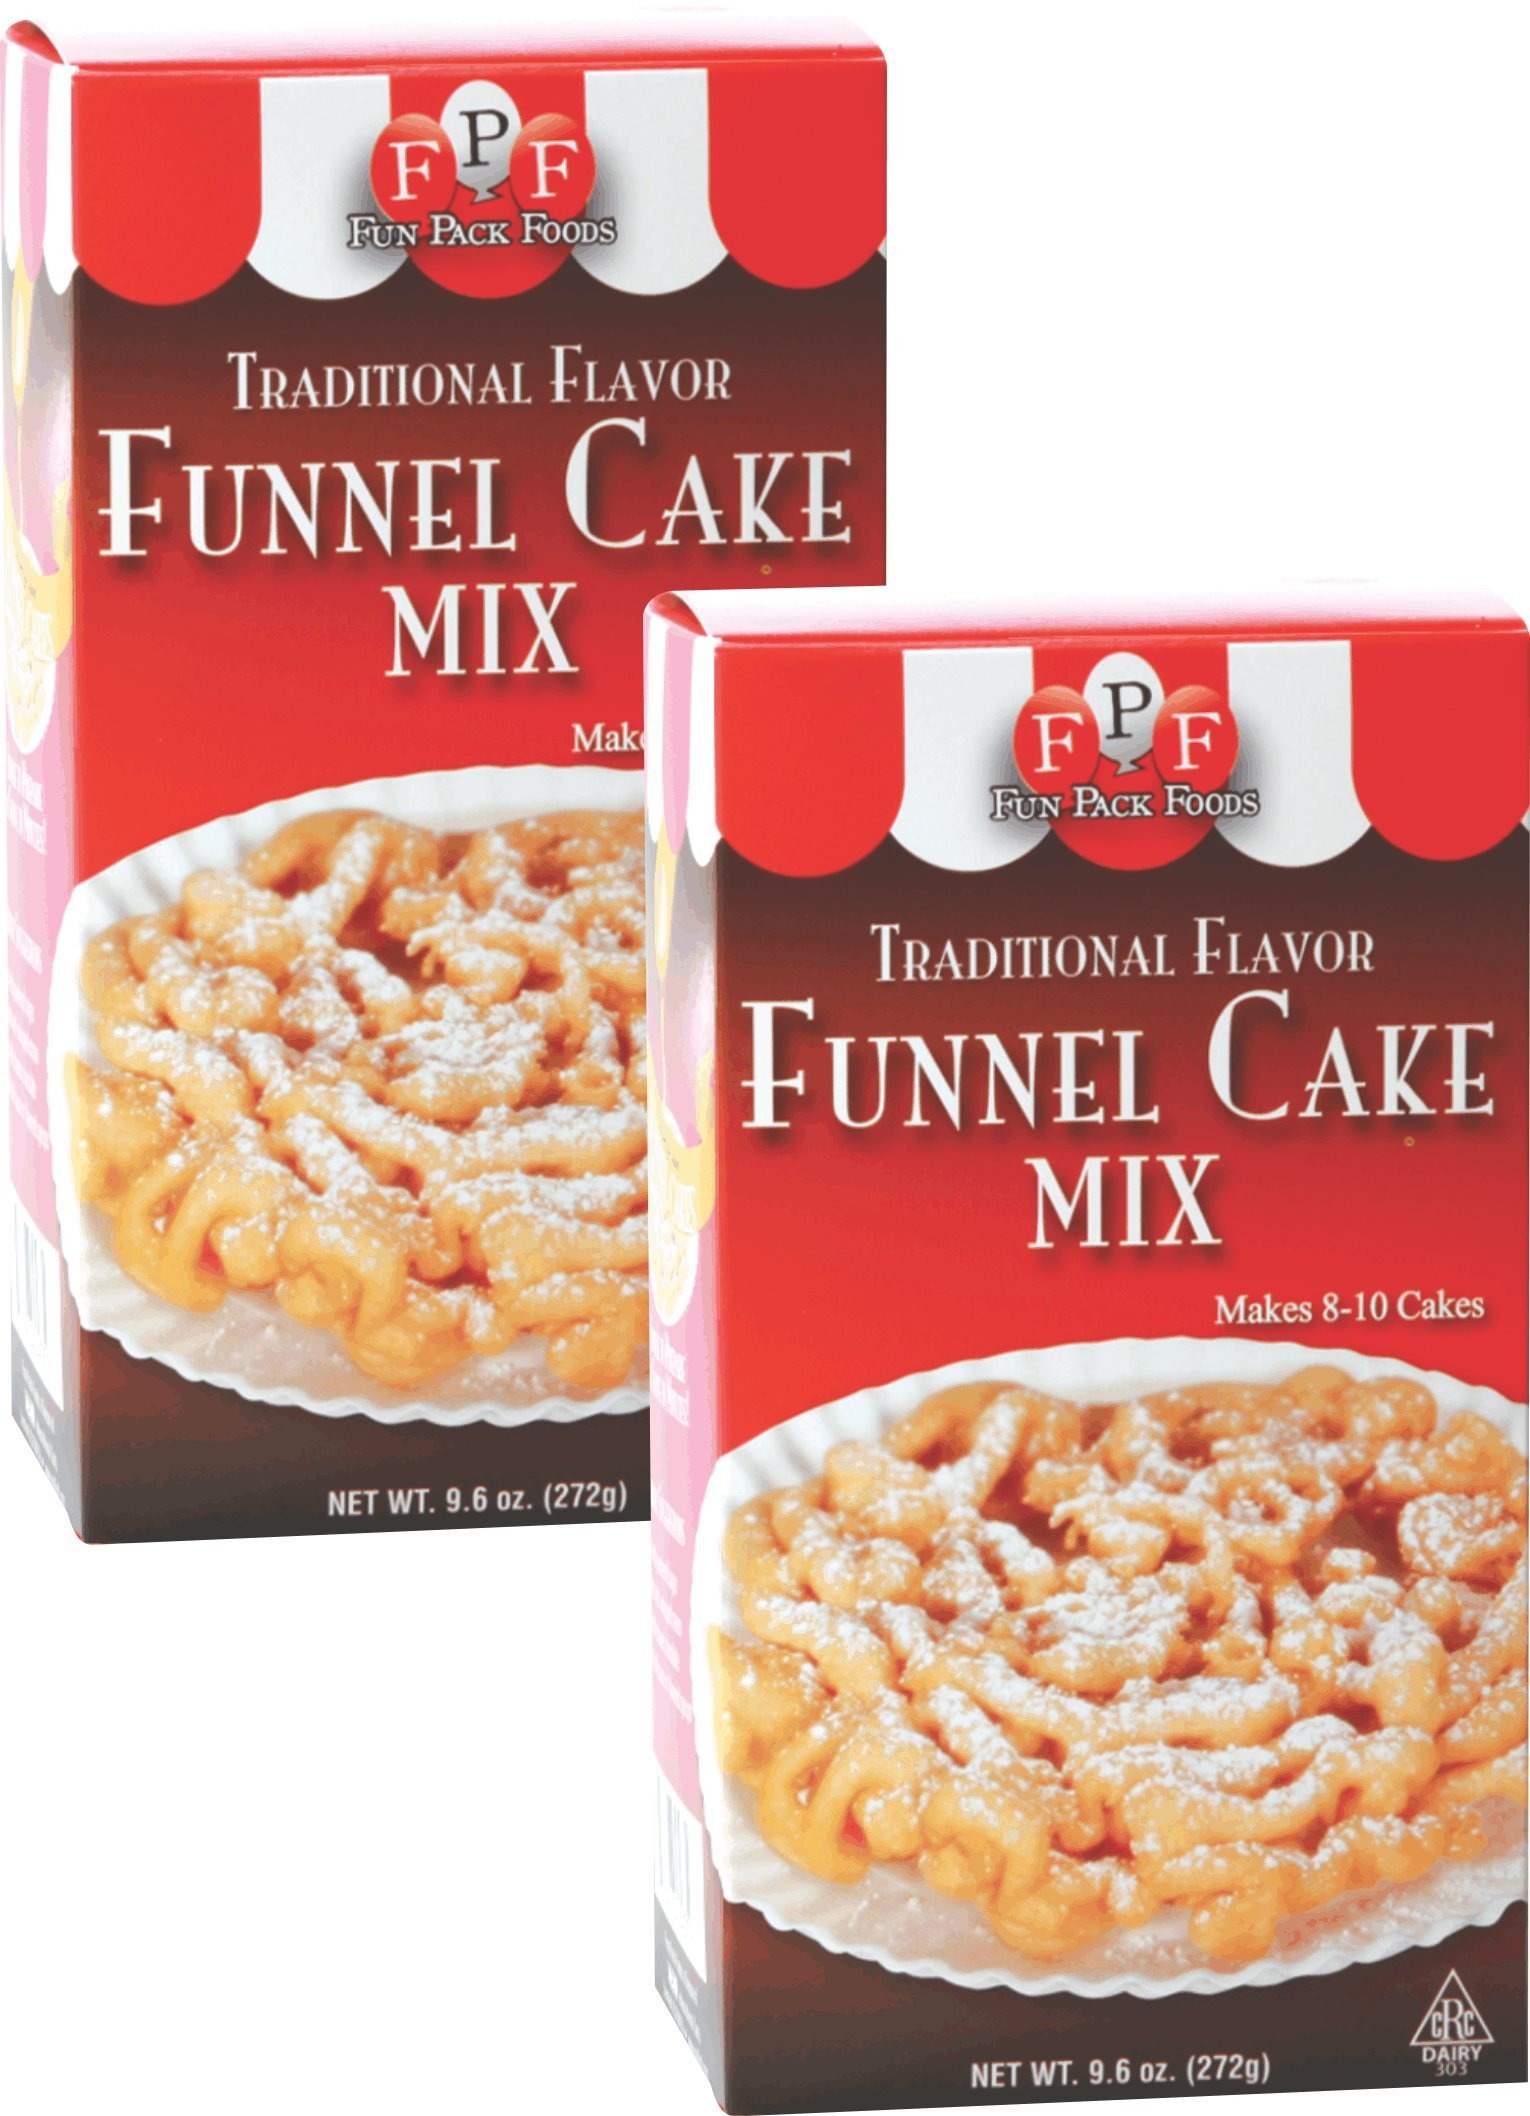
Item Name: Fun Pack Foods Funnel Cake Mix (Pack of 2)
Value: 19.2
Unit: Ounce

Price: 2.49